Sollentuna Municipality

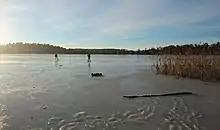
Ice skating on Lake Norrviken in winter.

Central to the landscape of Sollentuna are the rather big lakes Norrviken and Edsviken—the latter a bay of the Baltic Sea.